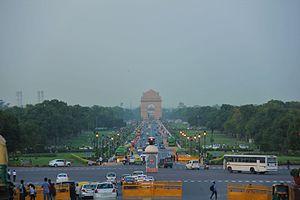
Le Rajpath est un boulevard cérémonial situé à New Delhi en Inde construit sous le nom de King's Way pendant la période du Raj britannique.